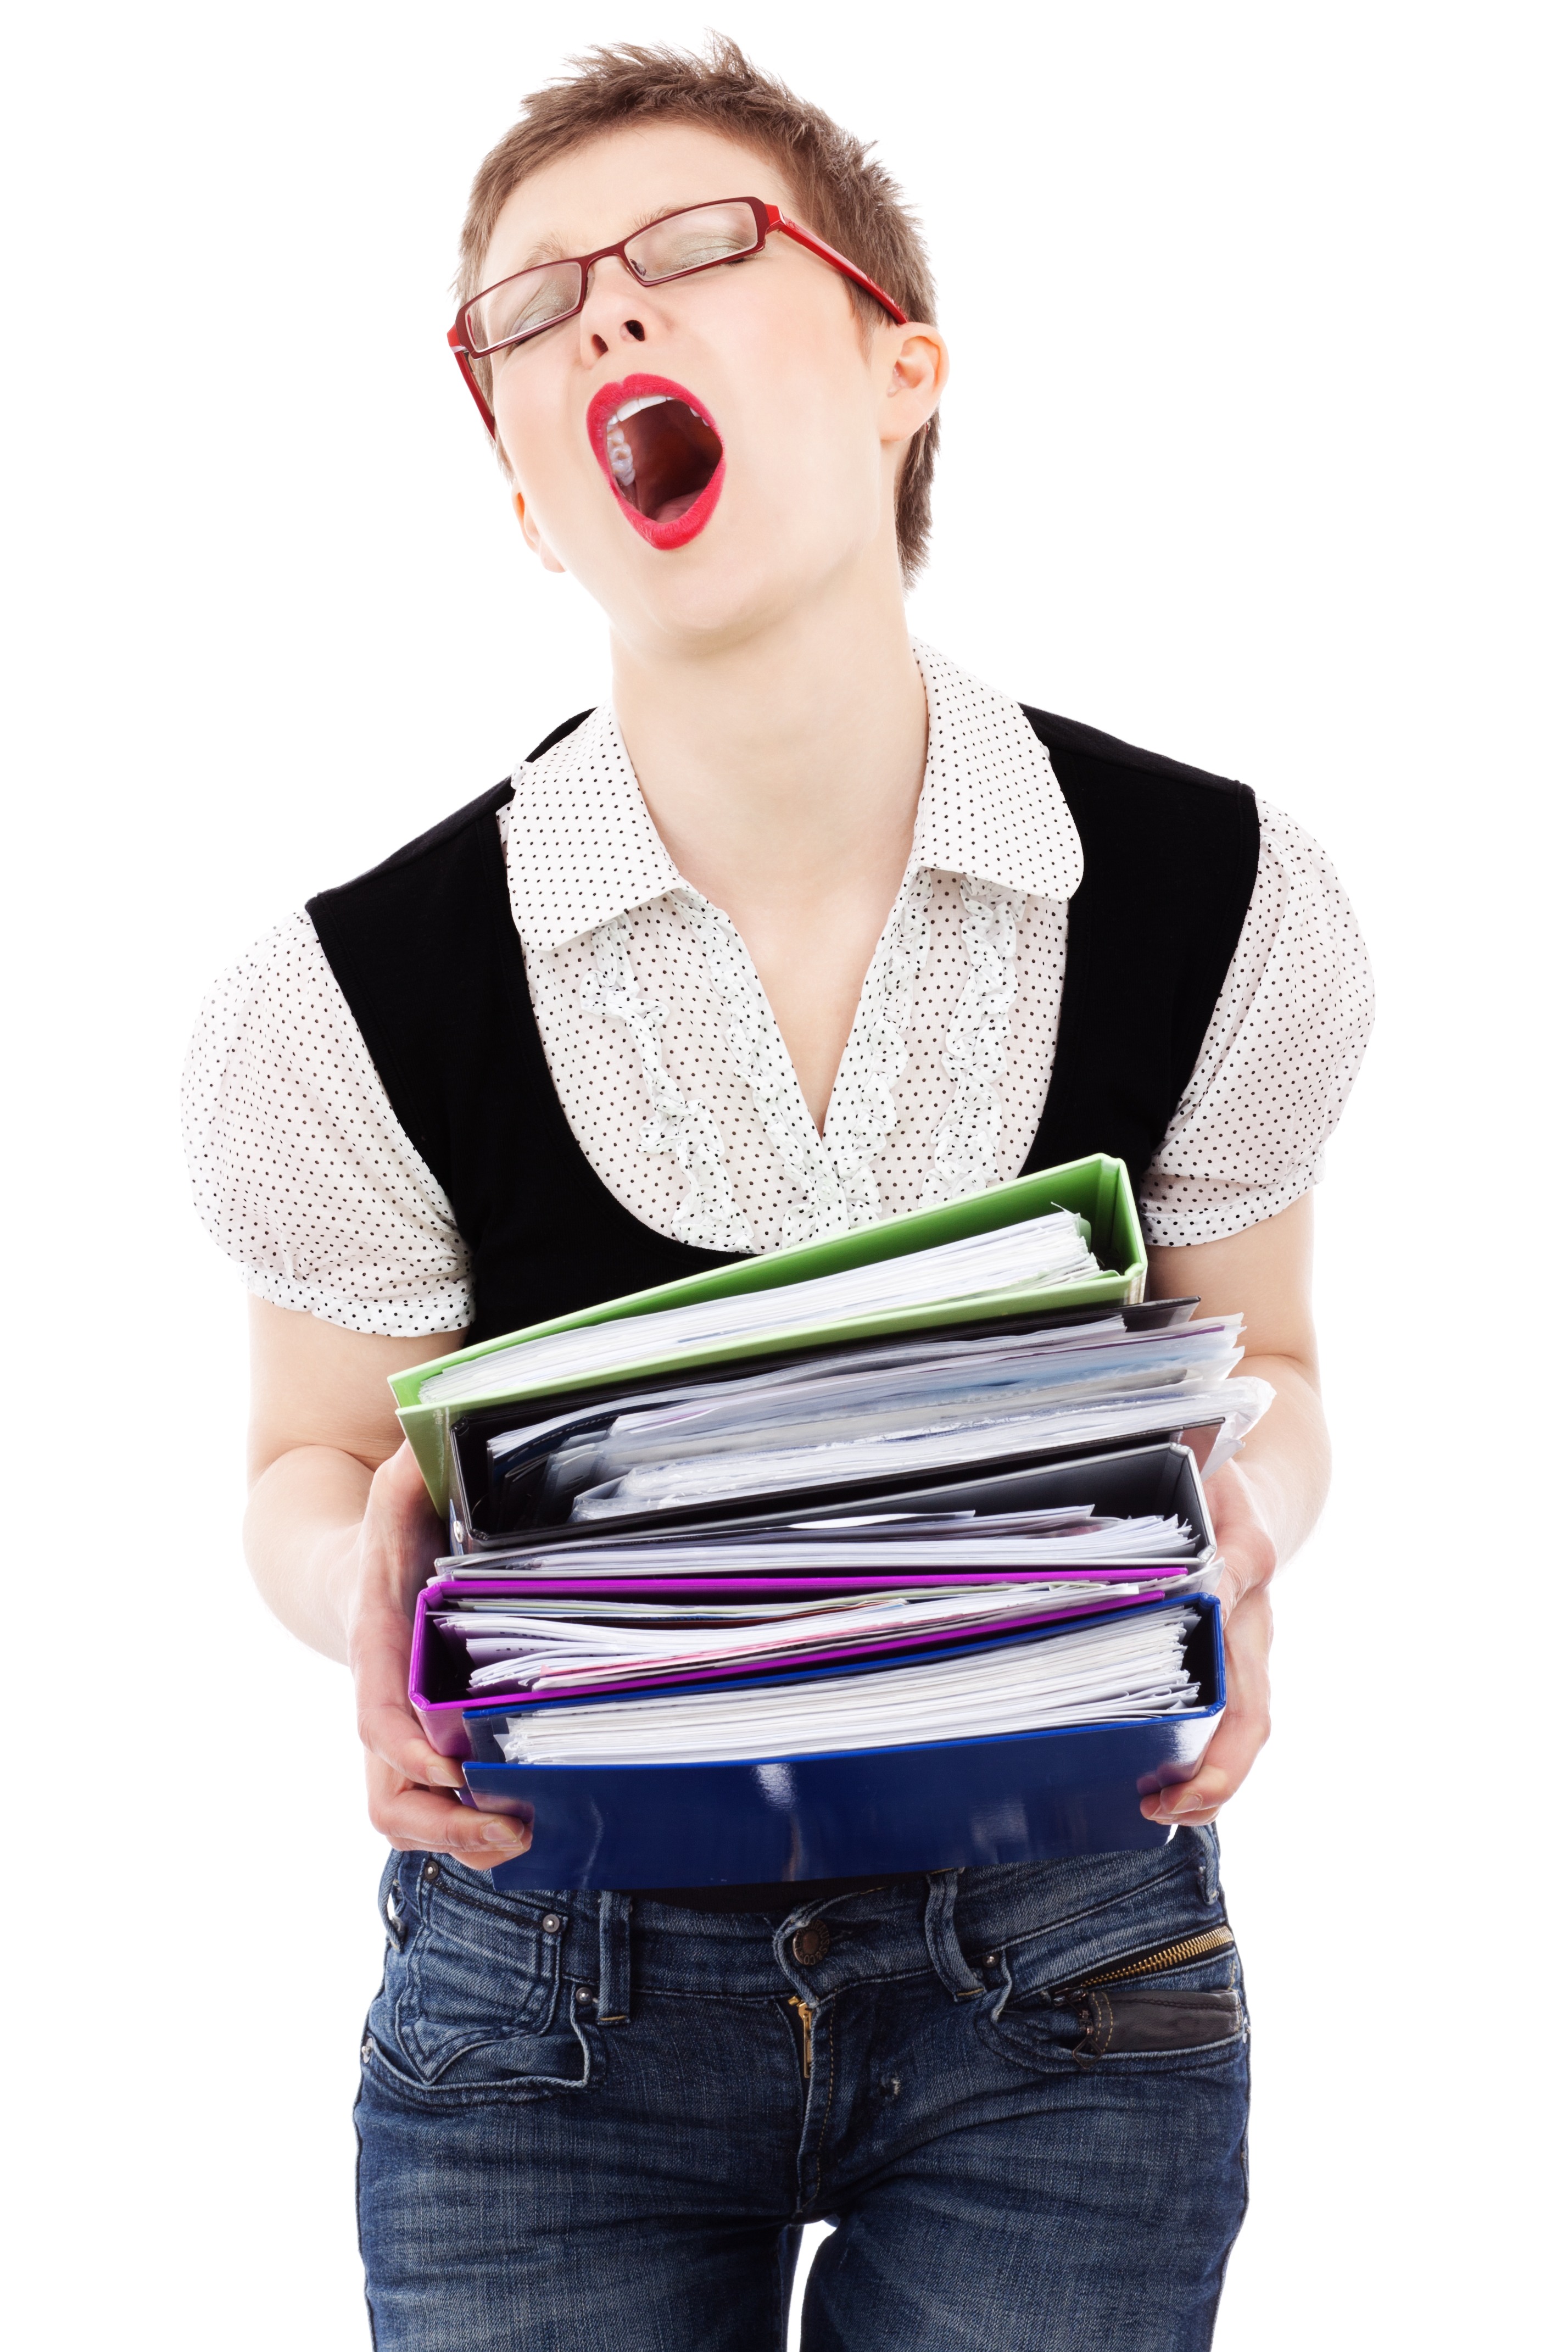
hand, person, people, female, young, finger, business, arm, human body, neck, glasses, expression, pain, tired, organ, job, stress, employee, career, paperwork, depressed, worried, t shirt, headache, overload, exhausted, sense, stressed, overwhelmed, application for employment, job application